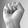
ASL letter: S